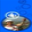
Label: bowl